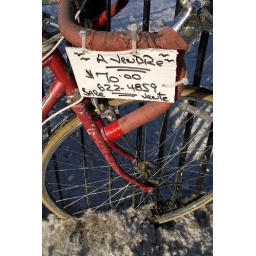
that's a lot of money for a rusty bike that's been sitting in the snow!